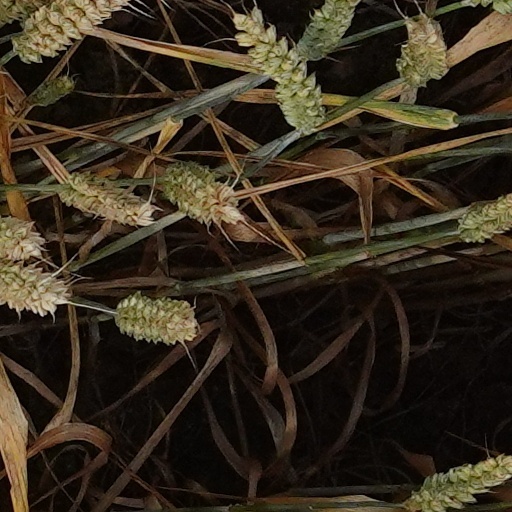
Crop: wheat